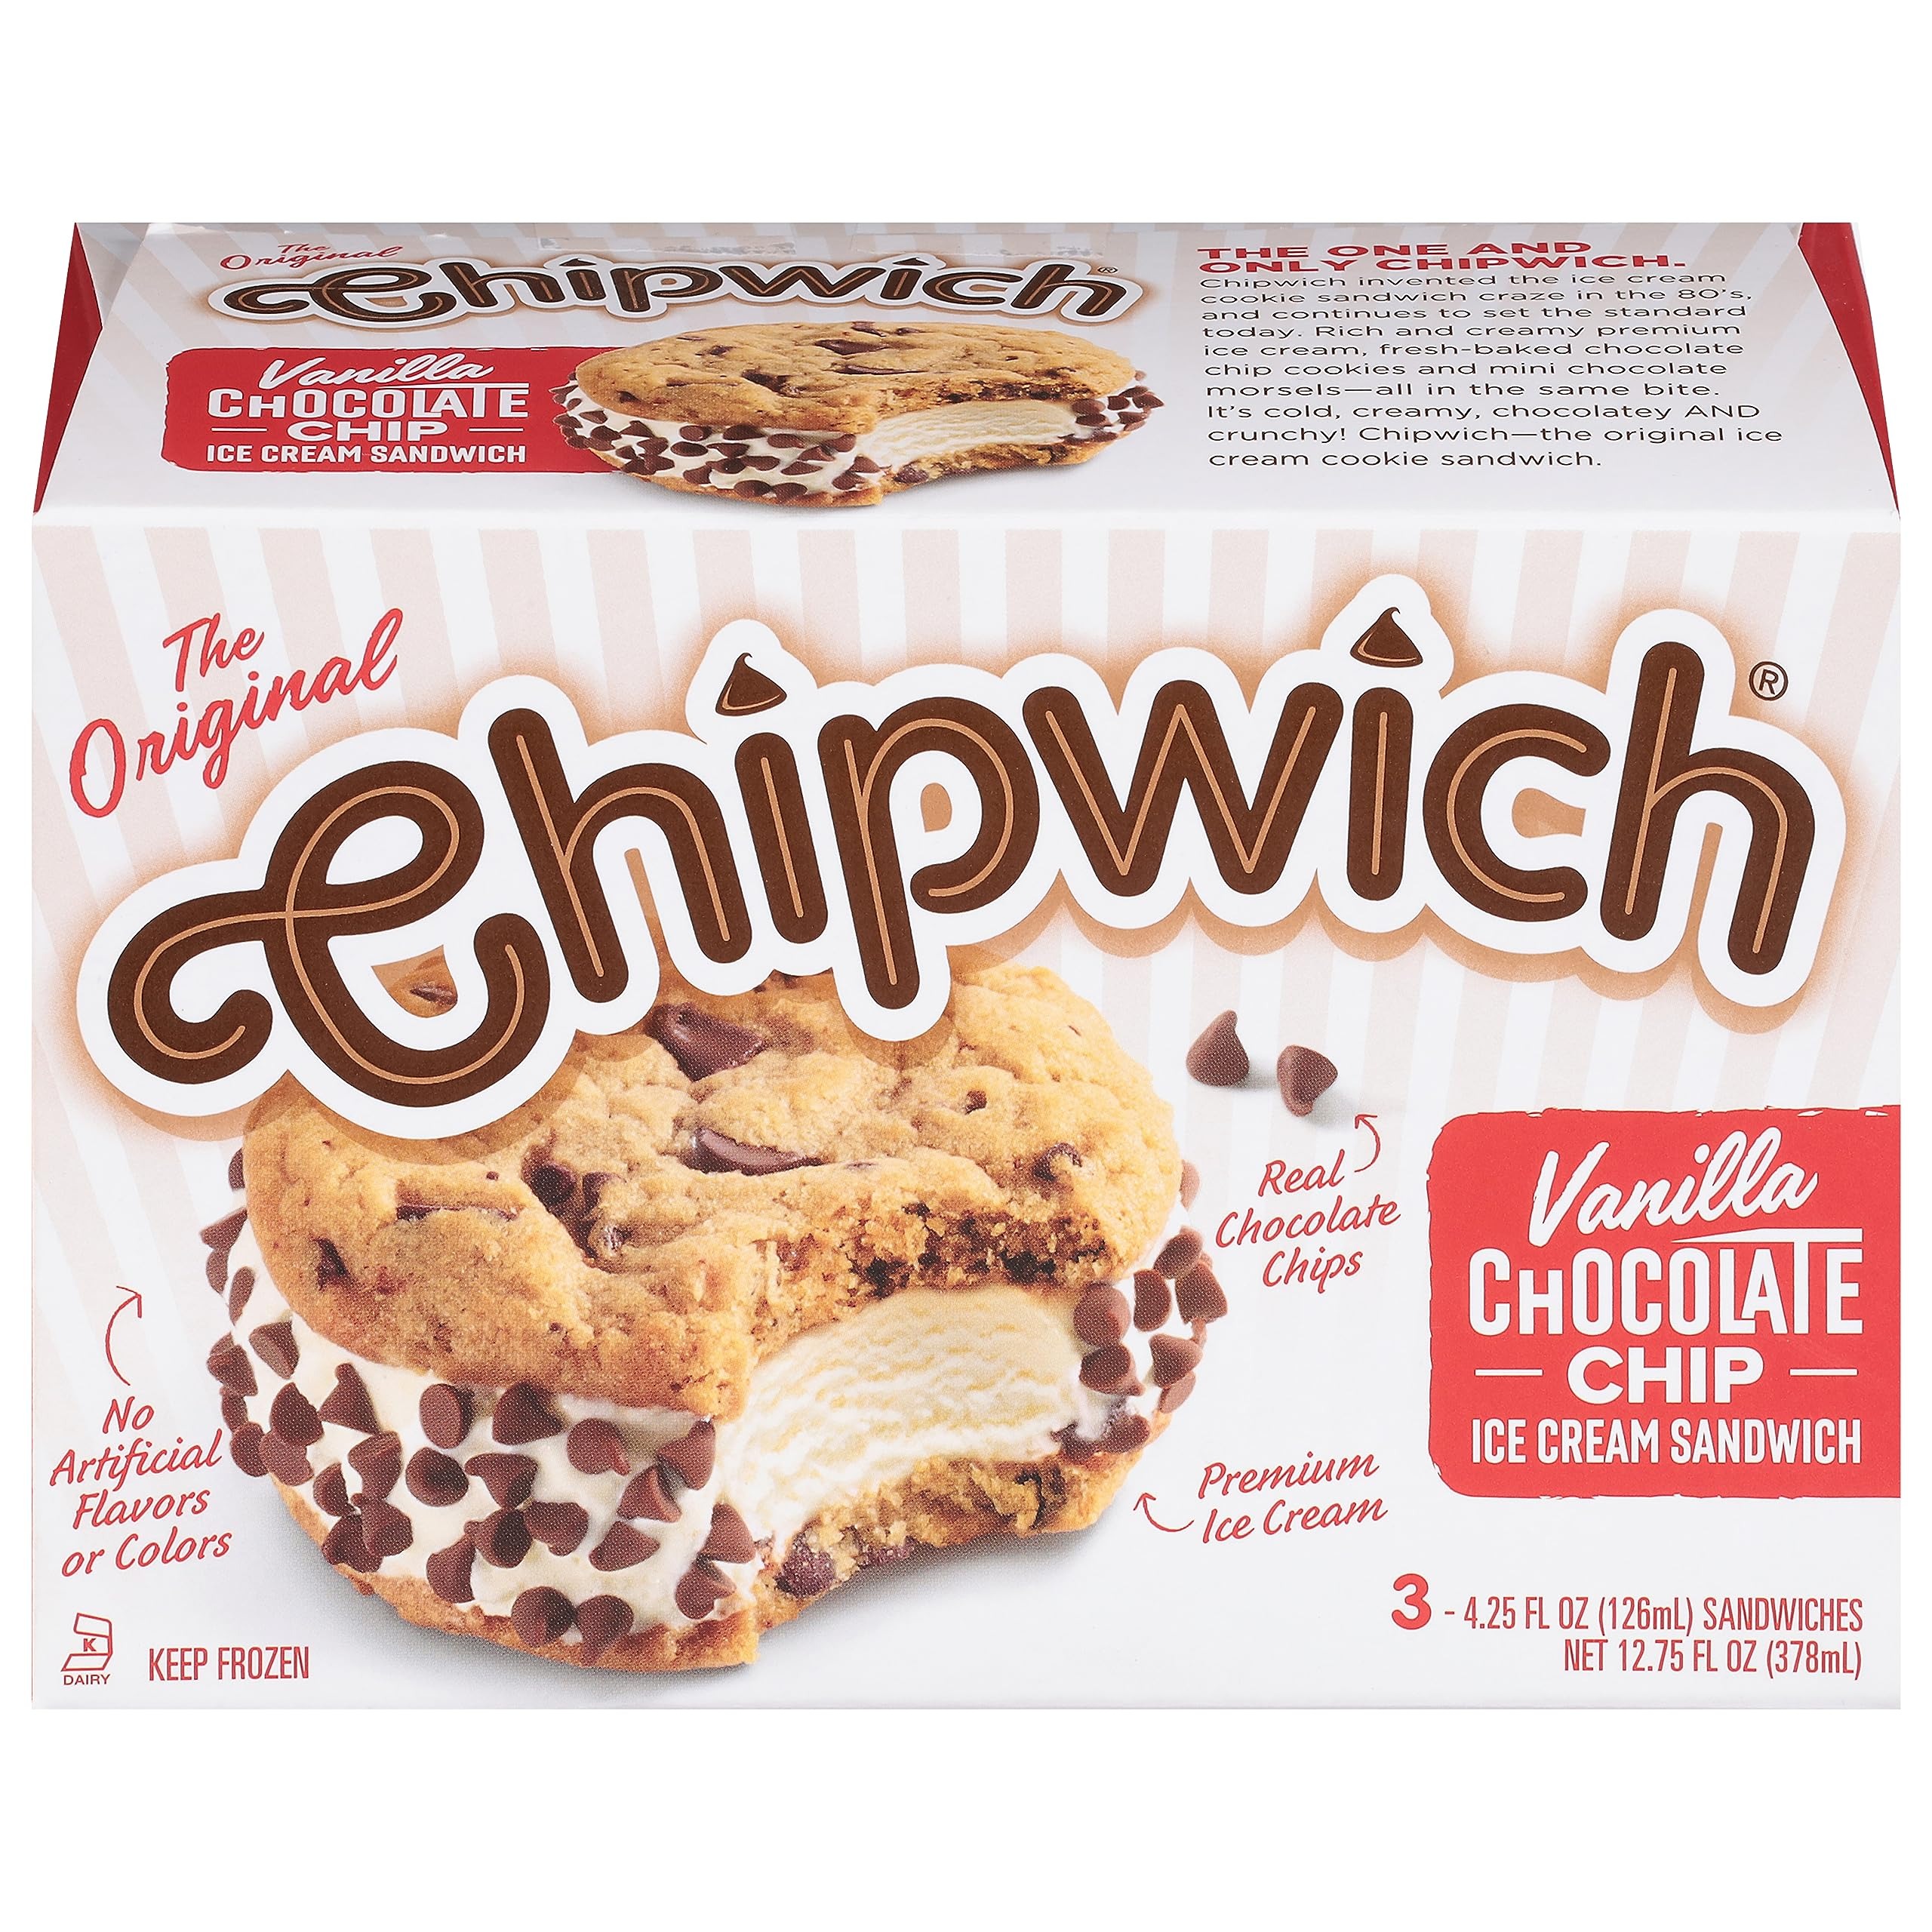
Item Name: Chipwich, Ice Cream Sandwich Vanilla Chocolate Chip, 12.75 Fl Oz
Bullet Point 1: No Artificial Flavors
Bullet Point 2: No Artificial Colors
Bullet Point 3: Kosher
Product Description: No artificial flavors or colors. The original. Real chocolate chips. Premium ice cream. The One and Only Chipwich: Chipwich invented the ice cream cookie sandwich craze in the 80's, and continues to set the standard today. Rich and creamy premium ice cream, fresh-baked chocolate chip cookies and mini chocolate morsels - all in the same bite. It's cold, creamy, chocolatey and crunchy! Chipwich - the original ice cream cookie sandwich. TheOriginalChipwich.com. Facebook. Instagram. Twitter. Try All our Flavors: Chocolate Peanut Butter Ice Cream Sandwich; Birthday Cake Ice Cream Sandwich. Product of USA.
Value: 12.75
Unit: Ounce

Price: 4.99